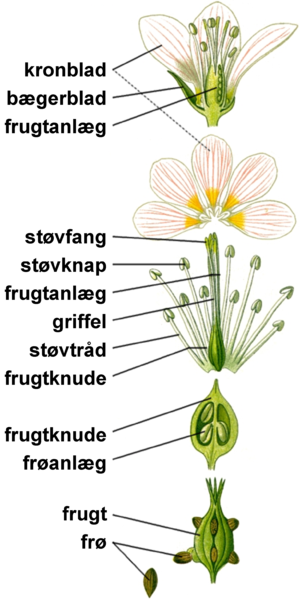
Frugtanlæg
Frugtanlæg bestående af én frugtknude med fem frie grifler i en undersædig blomst (skovsyre – Oxalis acesosella). Blomstens øvrige dele er ligeledes vist.
Blomstensdele
Frugtanlæg er betegnelsen for det eller de hunlige organer i Angiospermernes blomster. I almindelighed består et frugtanlæg af frugtknuden – en fortykket basal del der indeholder frøanlæggene, en steril forlængelse kaldet griflen og for enden af denne et pollen-receptivt område kaldes støvfang. Ofte er støvfanget grenet og har en overflade med hår eller udvækster. Blandt de mange Blomsterplanter varieres der i det uendelige over denne grundplan – frugtknude, griffel, støvfang.